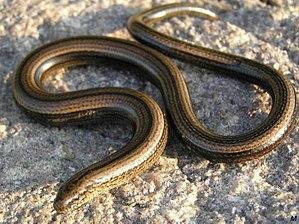
L'apodie signifie littéralement « absence de pieds ». Chez les vertébrés elle caractérise les organismes qui ont perdu leurs pieds ou leurs pattes au cours de l'évolution ou ne les ont jamais développées.